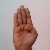
The image shows a hand gesture representing the letter 'B' in Indian Sign Language.